Battle of Ansi

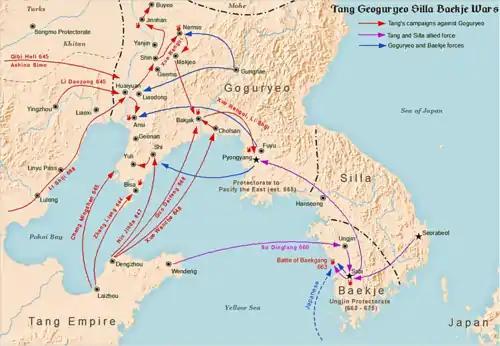
Map showing the invasion of Tang forces to Goguryeo

The siege of Ansi took place between Goguryeo and Tang forces in Ansi, a fortress in the Liaodong Peninsula, and the culmination of the First campaign in the Goguryeo–Tang War. The confrontation lasted for about three months from 20 June 645 to 18 September 645.